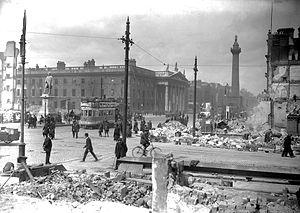
La colonne Nelson était une grande colonne commémorative de granite mesurant près de 37 mètres coiffée par une statue d'Horatio Nelson de 4 mètres, construite au centre de l'avenue qui s'appelait alors Sackville Street à Dublin, en Irlande. Achevée en 1809, alors que l'Irlande faisait partie du Royaume-Uni de Grande-Bretagne et d'Irlande, la colonne est gravement endommagée en mars 1966 par des explosifs posés par des membres de l'armée républicaine irlandaise. Ses vestiges sont ensuite détruits par l'armée irlandaise.